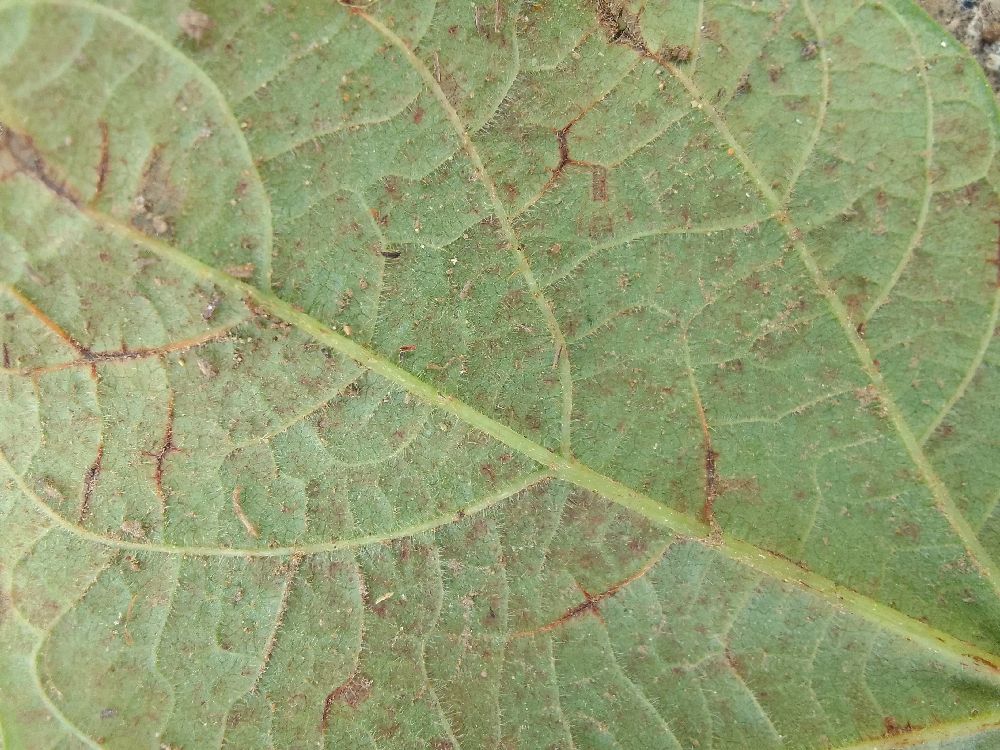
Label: anthracnose